Jumper (2008 film)

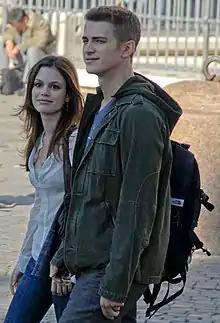
Rachel Bilson and Hayden Christensen filming in Rome in November 2006

In November 2005, New Regency Productions hired director Doug Liman to helm the film adaptation of the science fiction novel "Jumper" by Steven Gould. Screenwriter Jim Uhls was hired to rewrite an adapted screenplay by David S. Goyer. However, Liman desired another rewrite and Simon Kinberg assisted in completing the script. Liman said about using the novel for developing the script: "This is 100% Steven Gould's story, it's just reinvented as a movie." In an interview, Gould revealed that he approved of the deviations from the novel. Before filming was to begin, the studio announced plans to develop a trilogy based on the novel's premise.